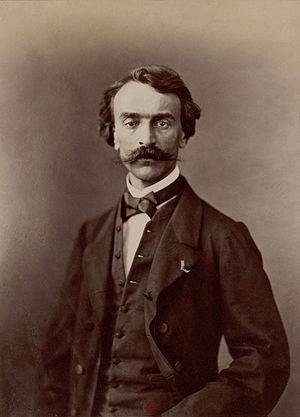
Le Collège Gérôme est un établissement scolaire situé dans le quartier historique de Vesoul, dans la Haute-Saône. Le collège porte le nom de Jean-Léon Gérôme, peintre et sculpteur réputé né à Vesoul, qui fut élève au collège. La fermeture du collège, envisagée en 2013, est finalement décidée par le conseil départemental de la Haute-Saône en mars 2016.